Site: brandenburg
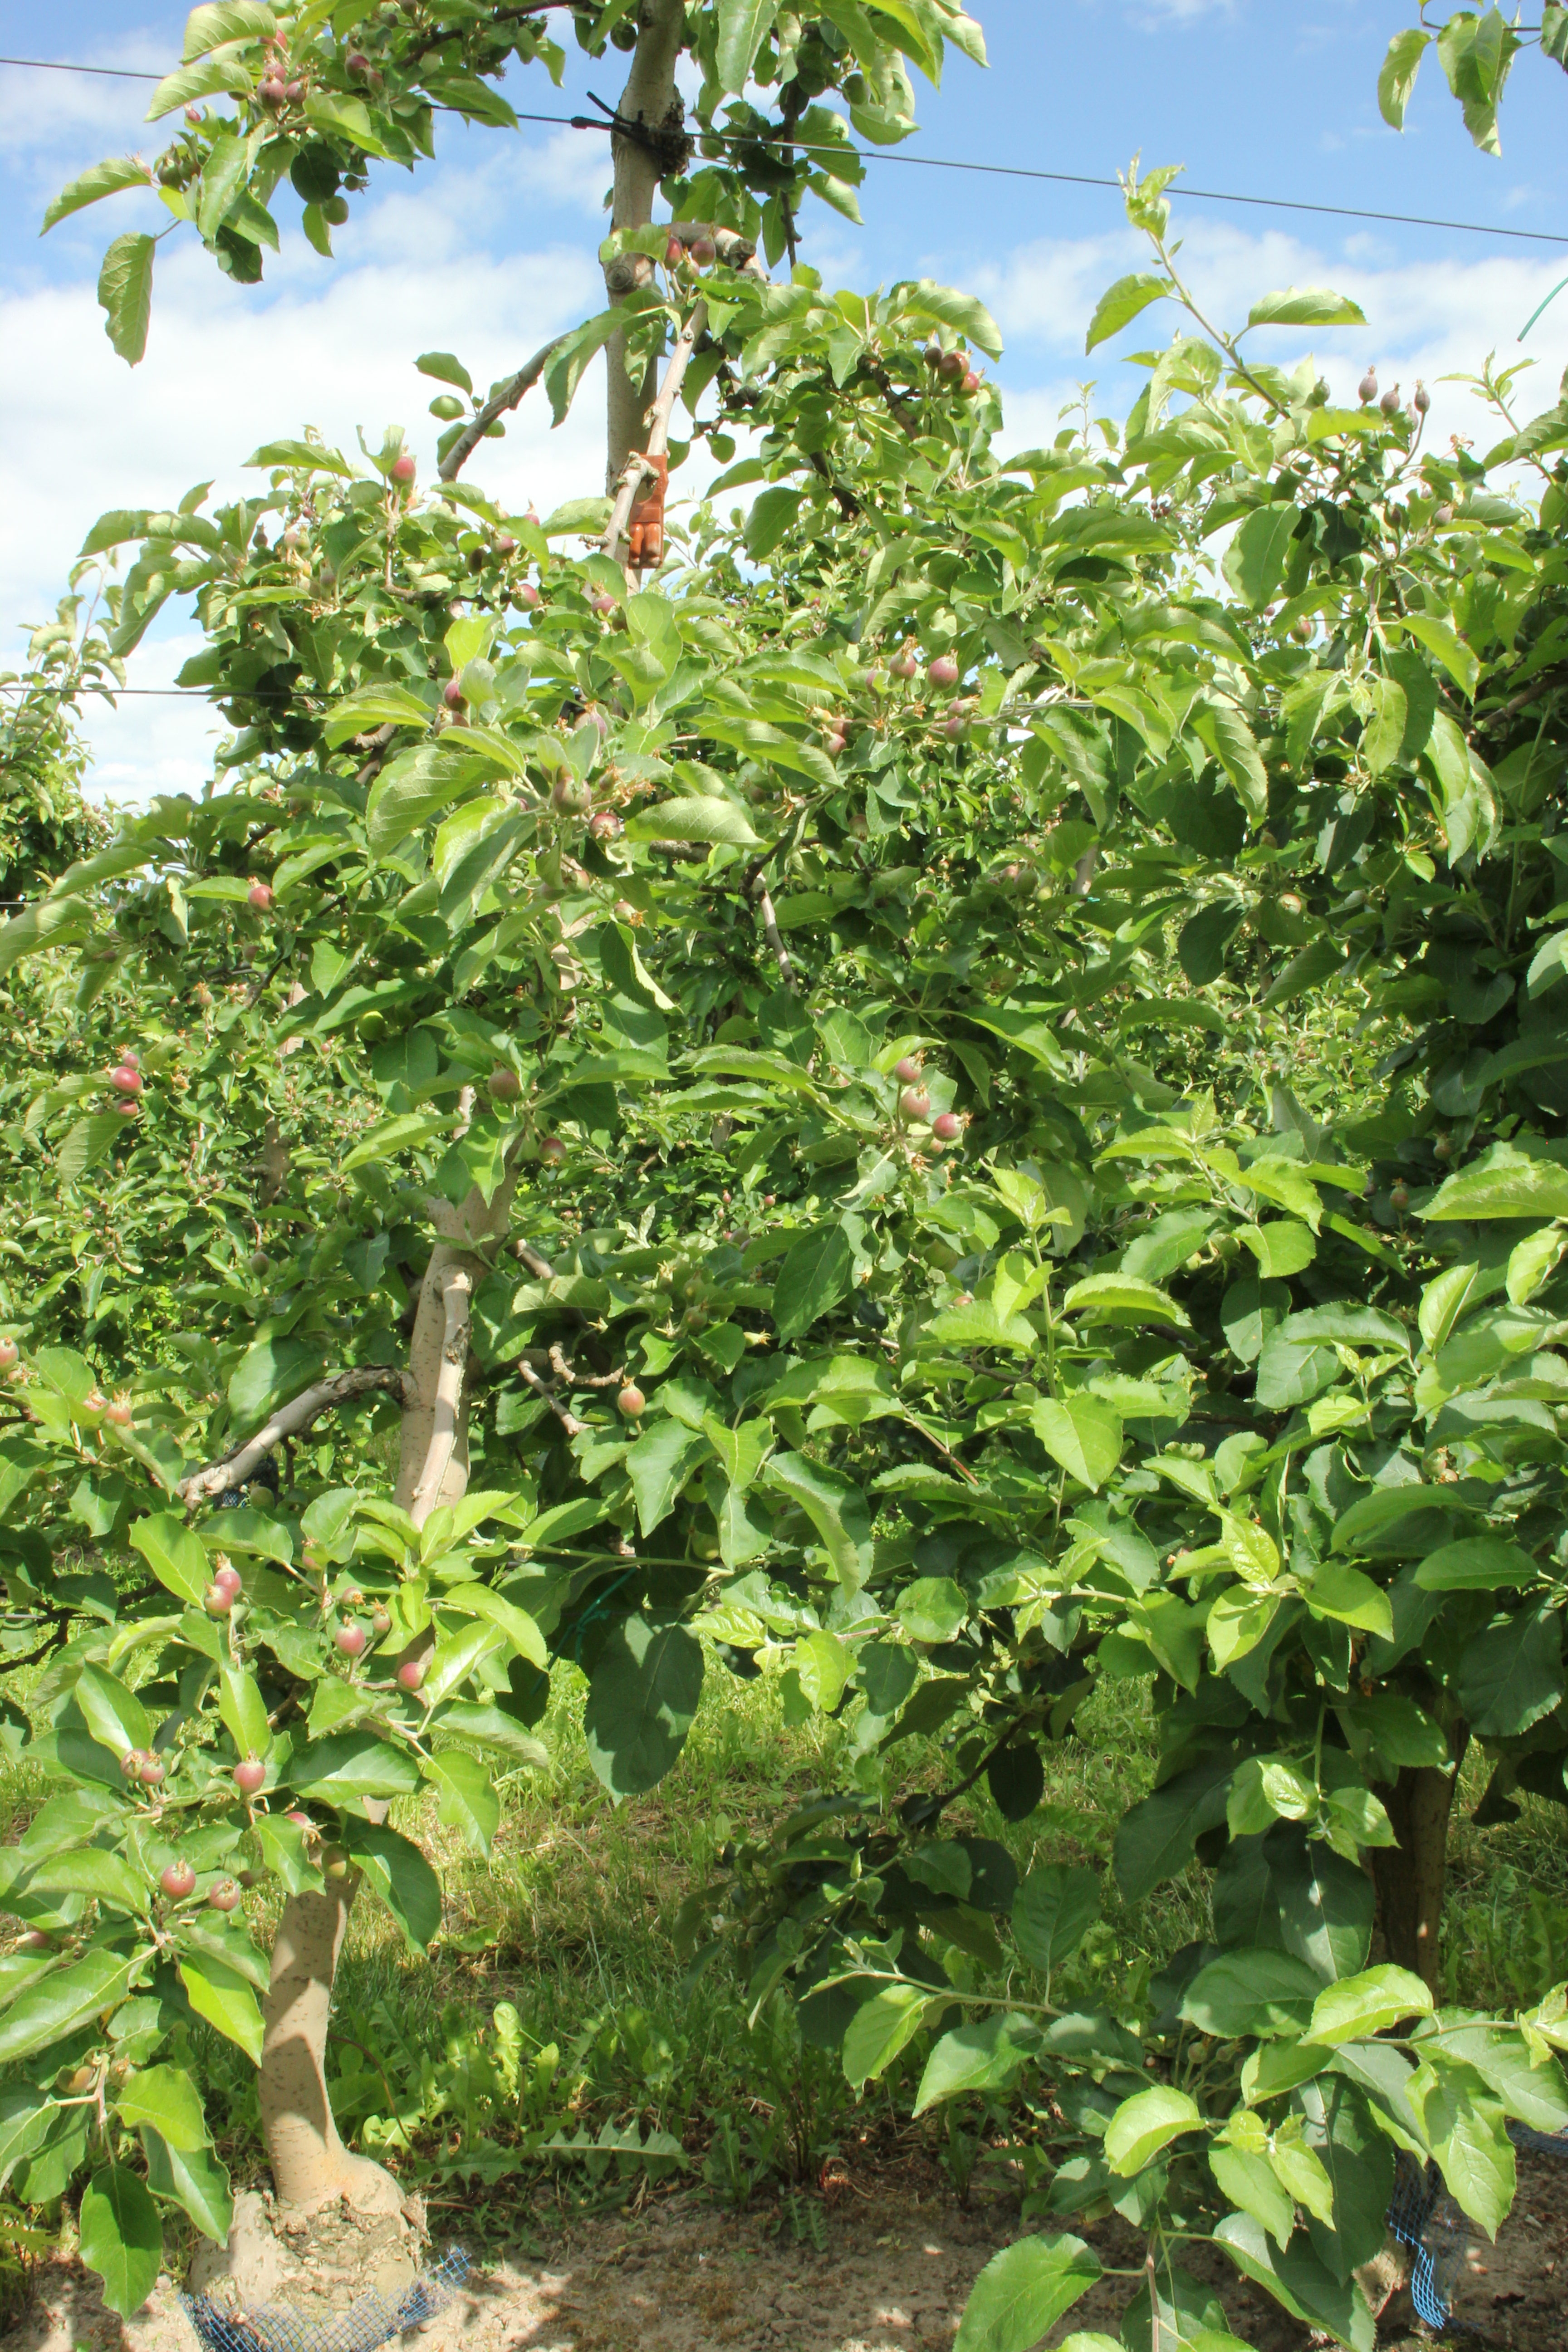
Growth stage (BBCH 72): Development of fruit